Cancer-associated fibroblast

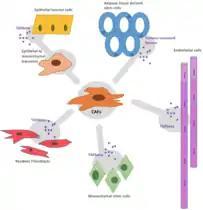
Origins of Cancer-associated fribroblasts (modified from 2014 Journal of Seminal Cancer Biology)

The origins of CAF differ depending on the tumour histotype and where the tumour originated in the first place but can be broadly separated into 4 categories. The origin of each type of CAF has a role in determining the function of that specific cell.